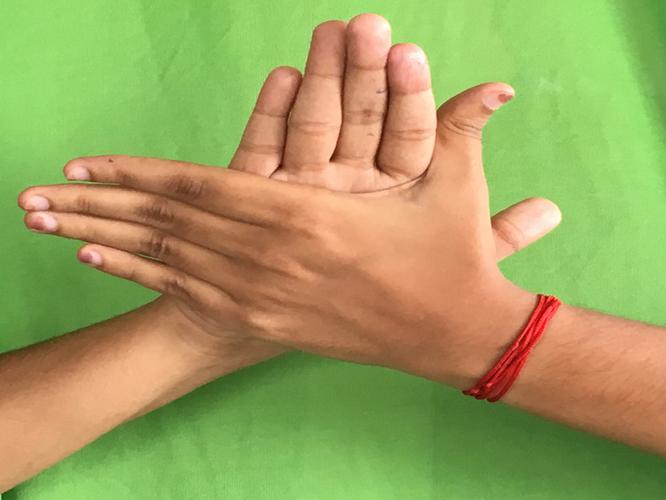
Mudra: Chakra
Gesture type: double_hand